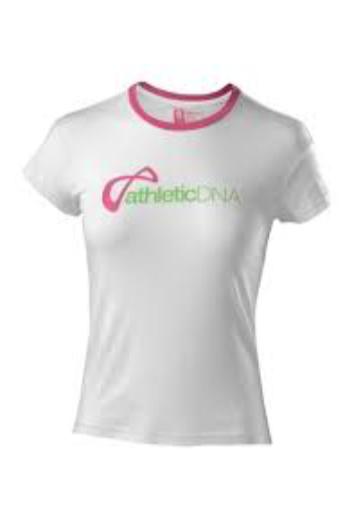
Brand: Athletic DNA
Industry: Clothes